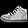
Label: Sneaker